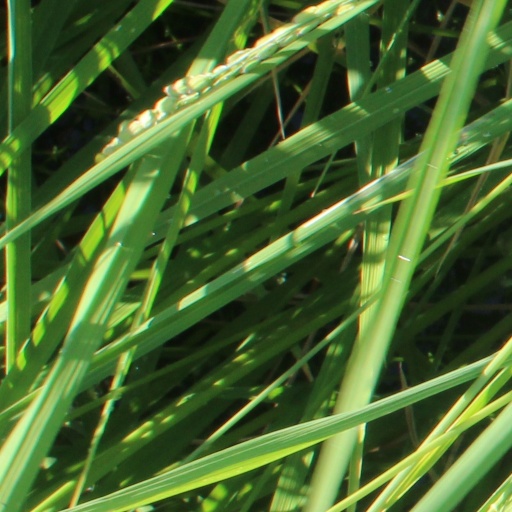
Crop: rice